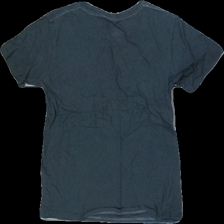
View: back
Type: T-shirt
Category: Children
Brand: Calvin Klein
Colors: Grey
Material: 100% cotton
Pattern: Logo print
Cut: Regular
Season: All
Damage location: middle right
Damage 2 location: top right
Price range: <50
Recommended usage: Export
Description: grå t-shirt med logga fram, urtvättad
Comment: urtvättad